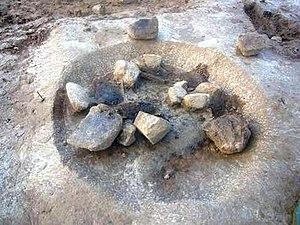
Peaugres détail
Peaugres est une commune française, située dans le département de l'Ardèche en région Auvergne-Rhône-Alpes.